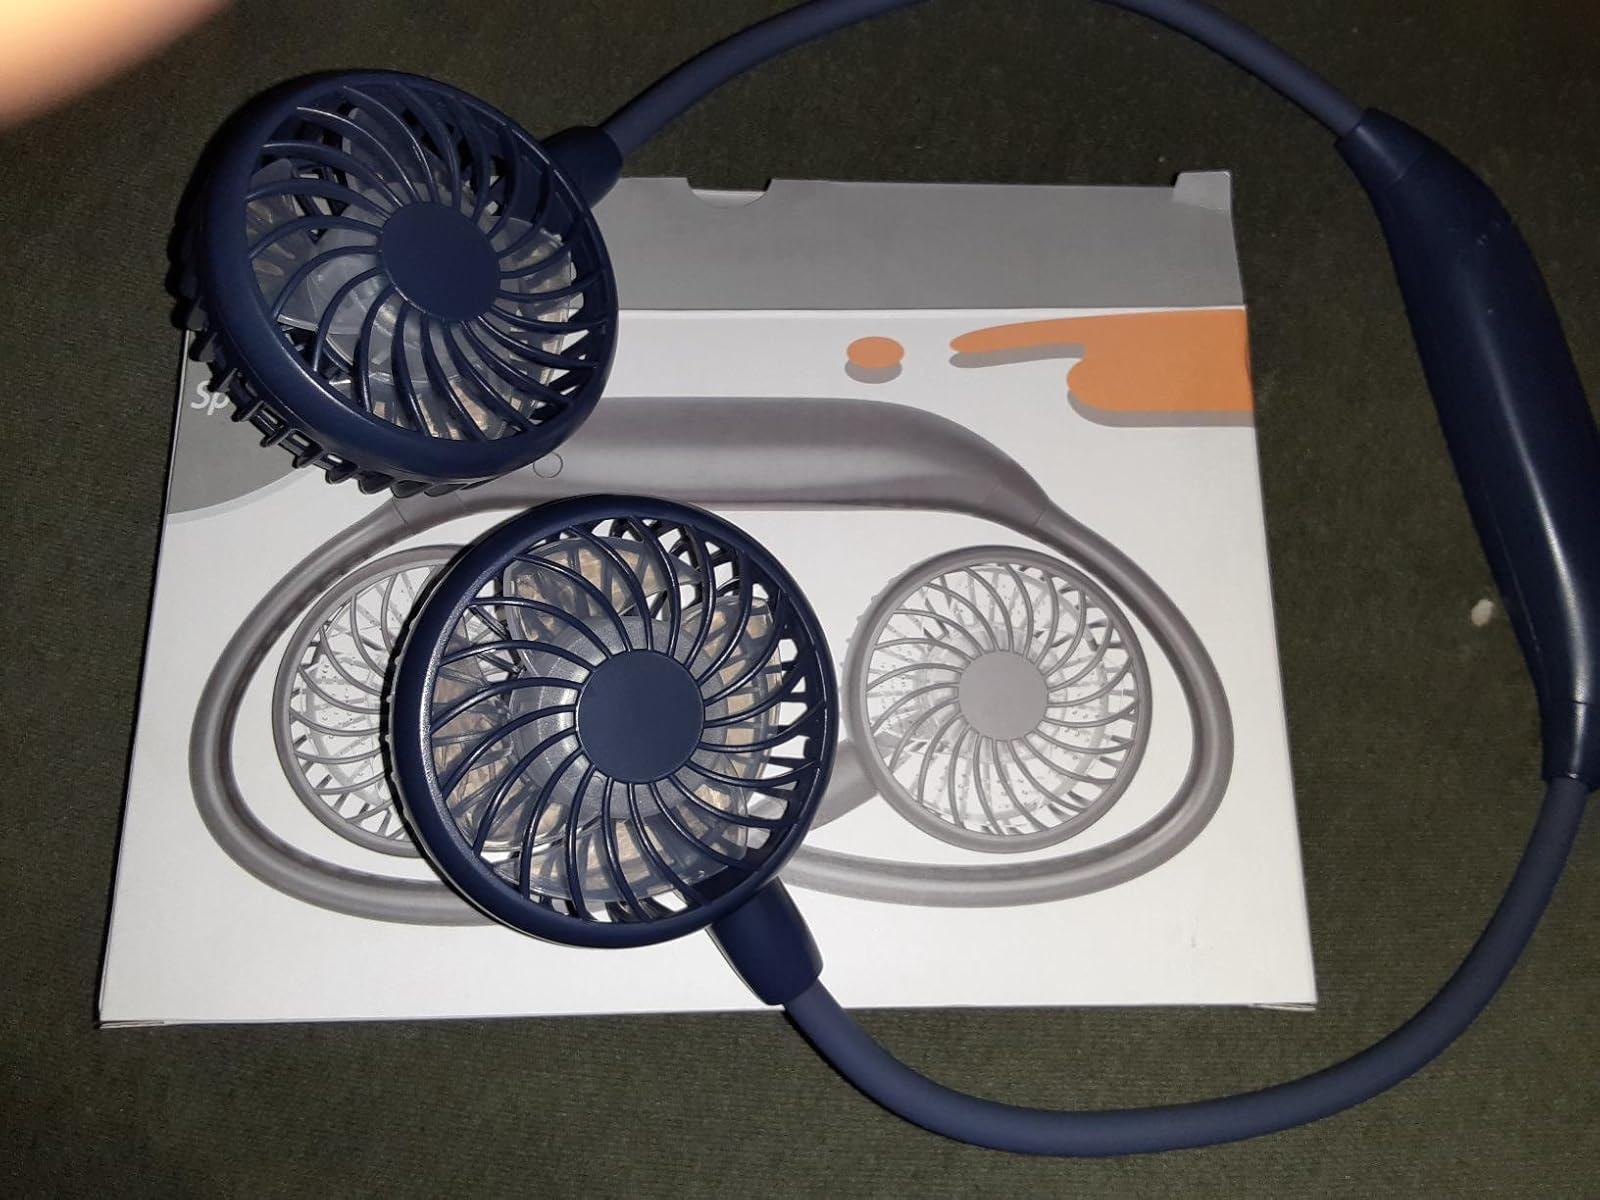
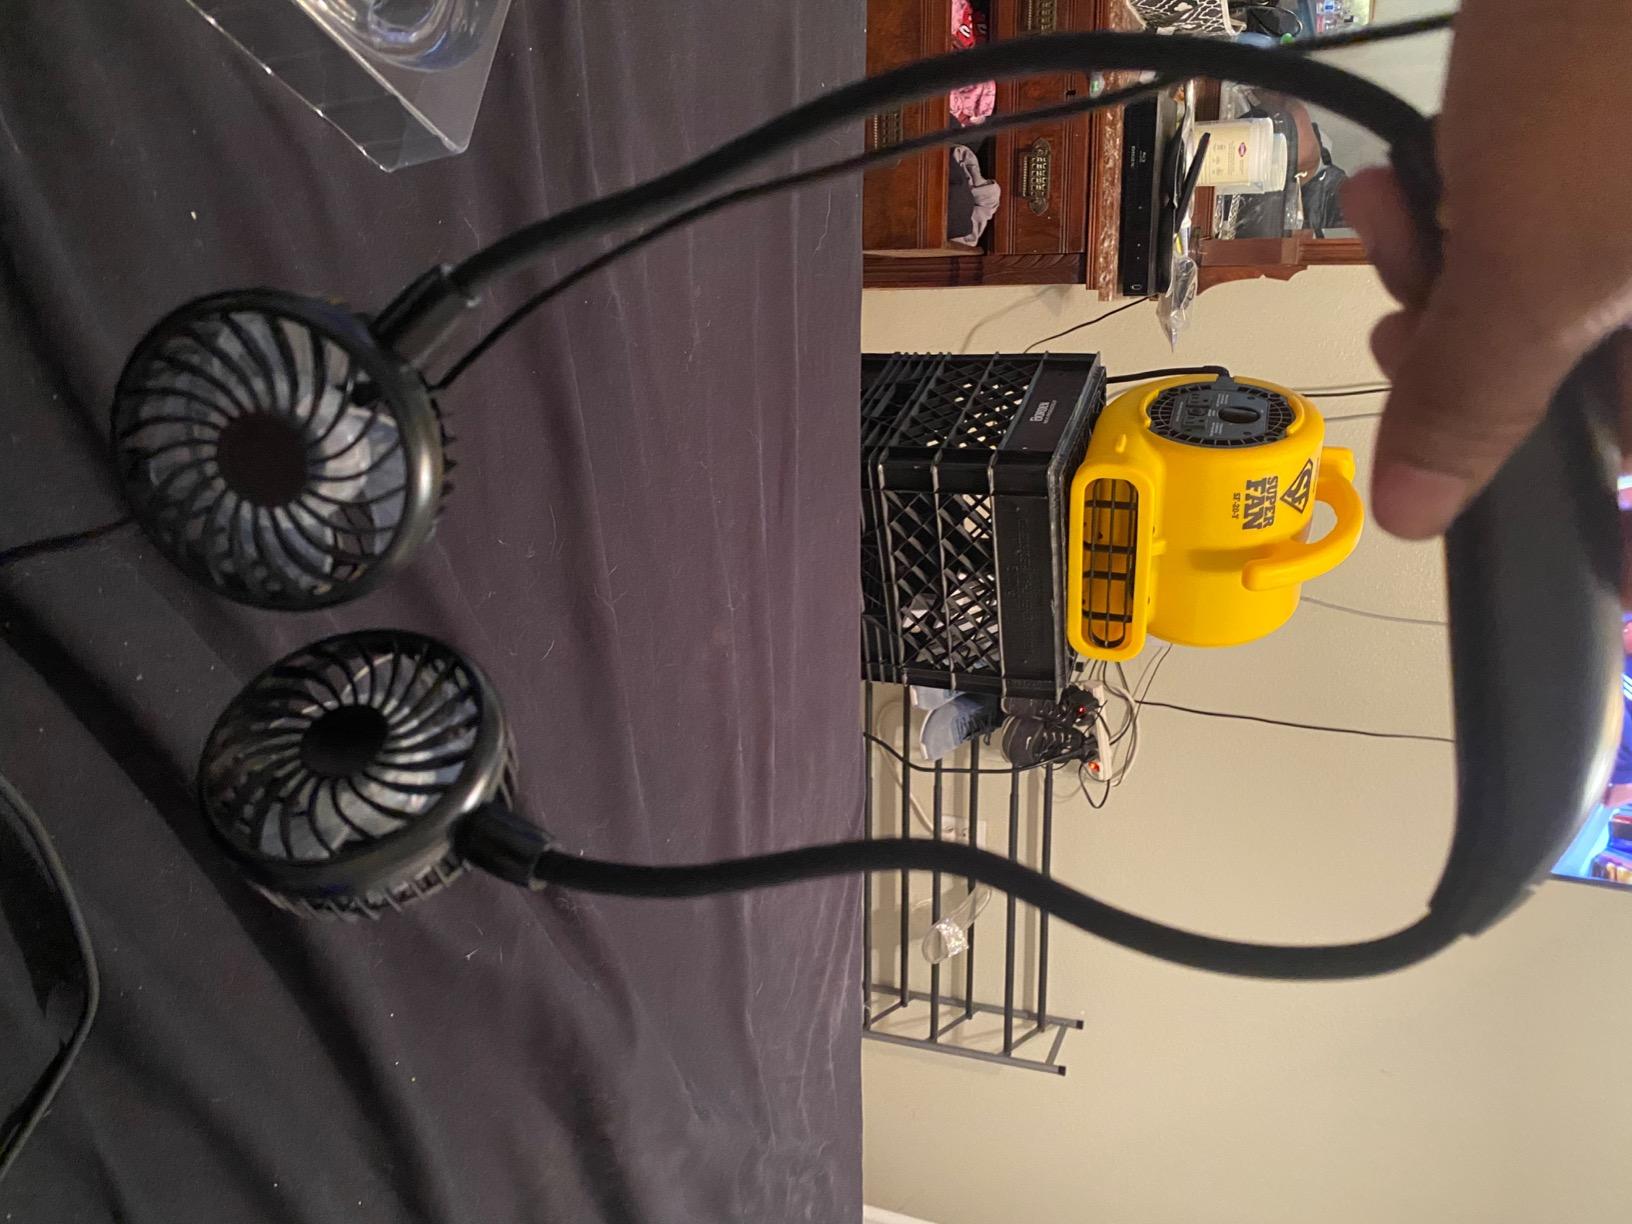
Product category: fan
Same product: no